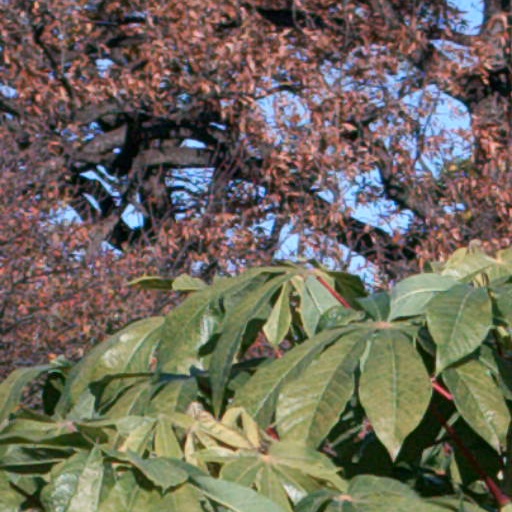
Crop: cassava